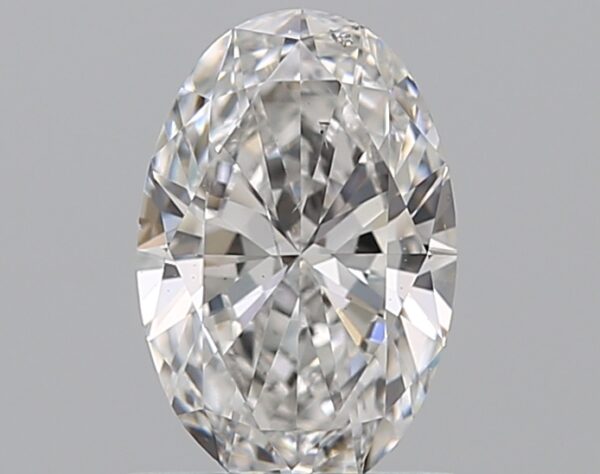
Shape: oval
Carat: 0.85
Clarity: SI1
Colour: D
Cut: EX
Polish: EX
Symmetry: VG
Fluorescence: ST
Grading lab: GIA
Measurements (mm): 7.9 x 5.2 x 3.1